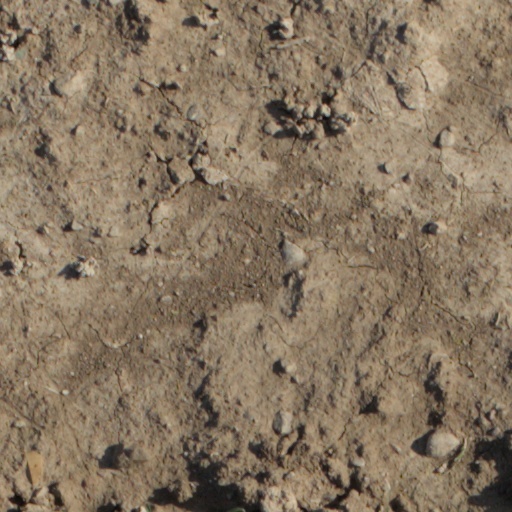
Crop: wheat